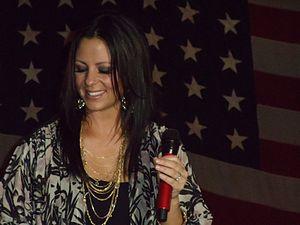
Sara Evans est une chanteuse américaine de musique country actuellement sous contrat avec RCA Records Nashville.